The Parisian Cobbler

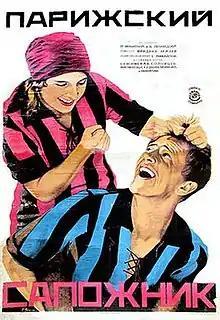

The Parisian Cobbler is a 1928 Soviet silent drama film directed by Fridrikh Ermler.